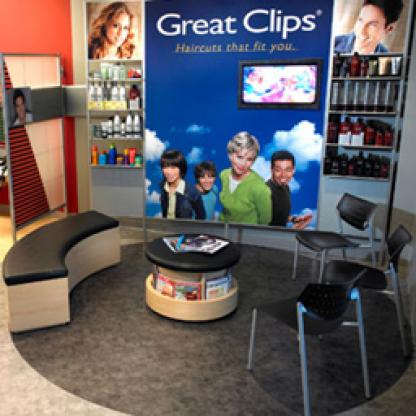
Scene: Indoor